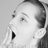
Emotion: neutral